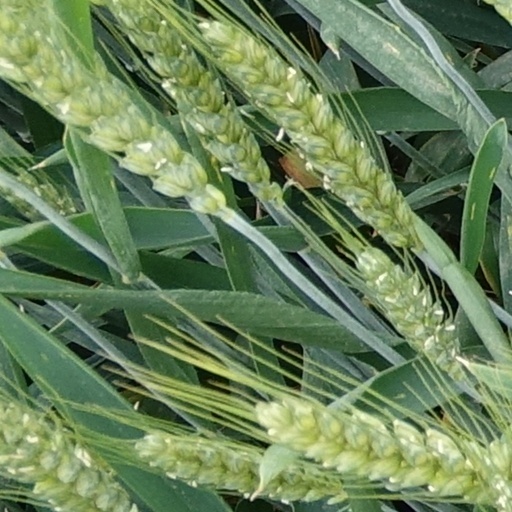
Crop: wheat